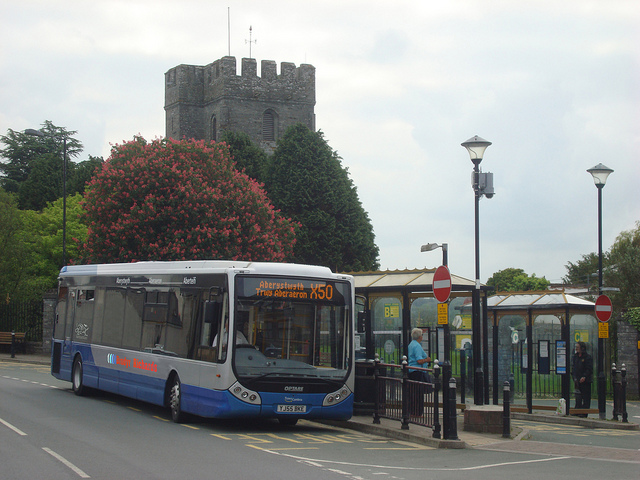
A city bus stopping at a bus stop to let passengers board.

A bus pulling into a bus stop in the city.

A bus stops at a bus stop to with passengers waiting.

A bus waiting at a bus stop on a city street.

A bus parked in front of a bus stop where people are waiting.